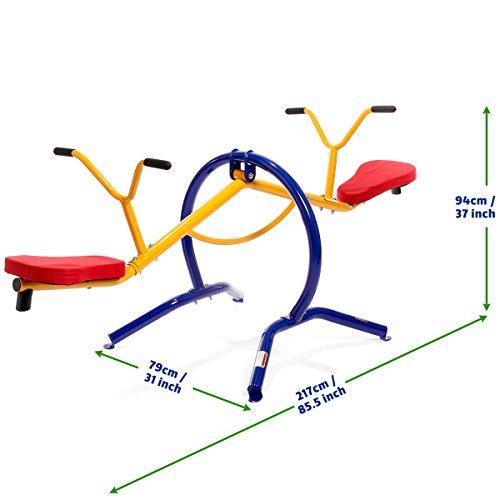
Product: Gym Dandy Teeter-Totter Home Seesaw Playground Set TT-210
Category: Toys & Games | Sports & Outdoor Play | Play Sets & Playground Equipment | Teeter Totters
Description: SAFE and ERGONOMIC DESIGN – This fun and pleasurable play set is designed with a single fulcrum for a more traditional rocking motion.
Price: $105.81